Squad number (association football)

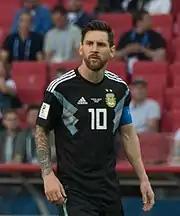
Lionel Messi displaying his squad number (10), as portrayed on his Argentina jersey in 2018

Argentina developed its numeration system independently from the rest of the world. This was because until the 1960s, Argentine football developed more or less isolated from the evolution brought by English, Italian and Hungarian coaches, owing to technological limitations at the time in communications and travelling with Europe, lack of information as to keeping up with news, lack of awareness and/or interest in the latest innovations, and strong nationalism promoted by the Asociación del Fútbol Argentino (for example, back then Argentines playing in Europe were banned from playing in the Argentine national team).